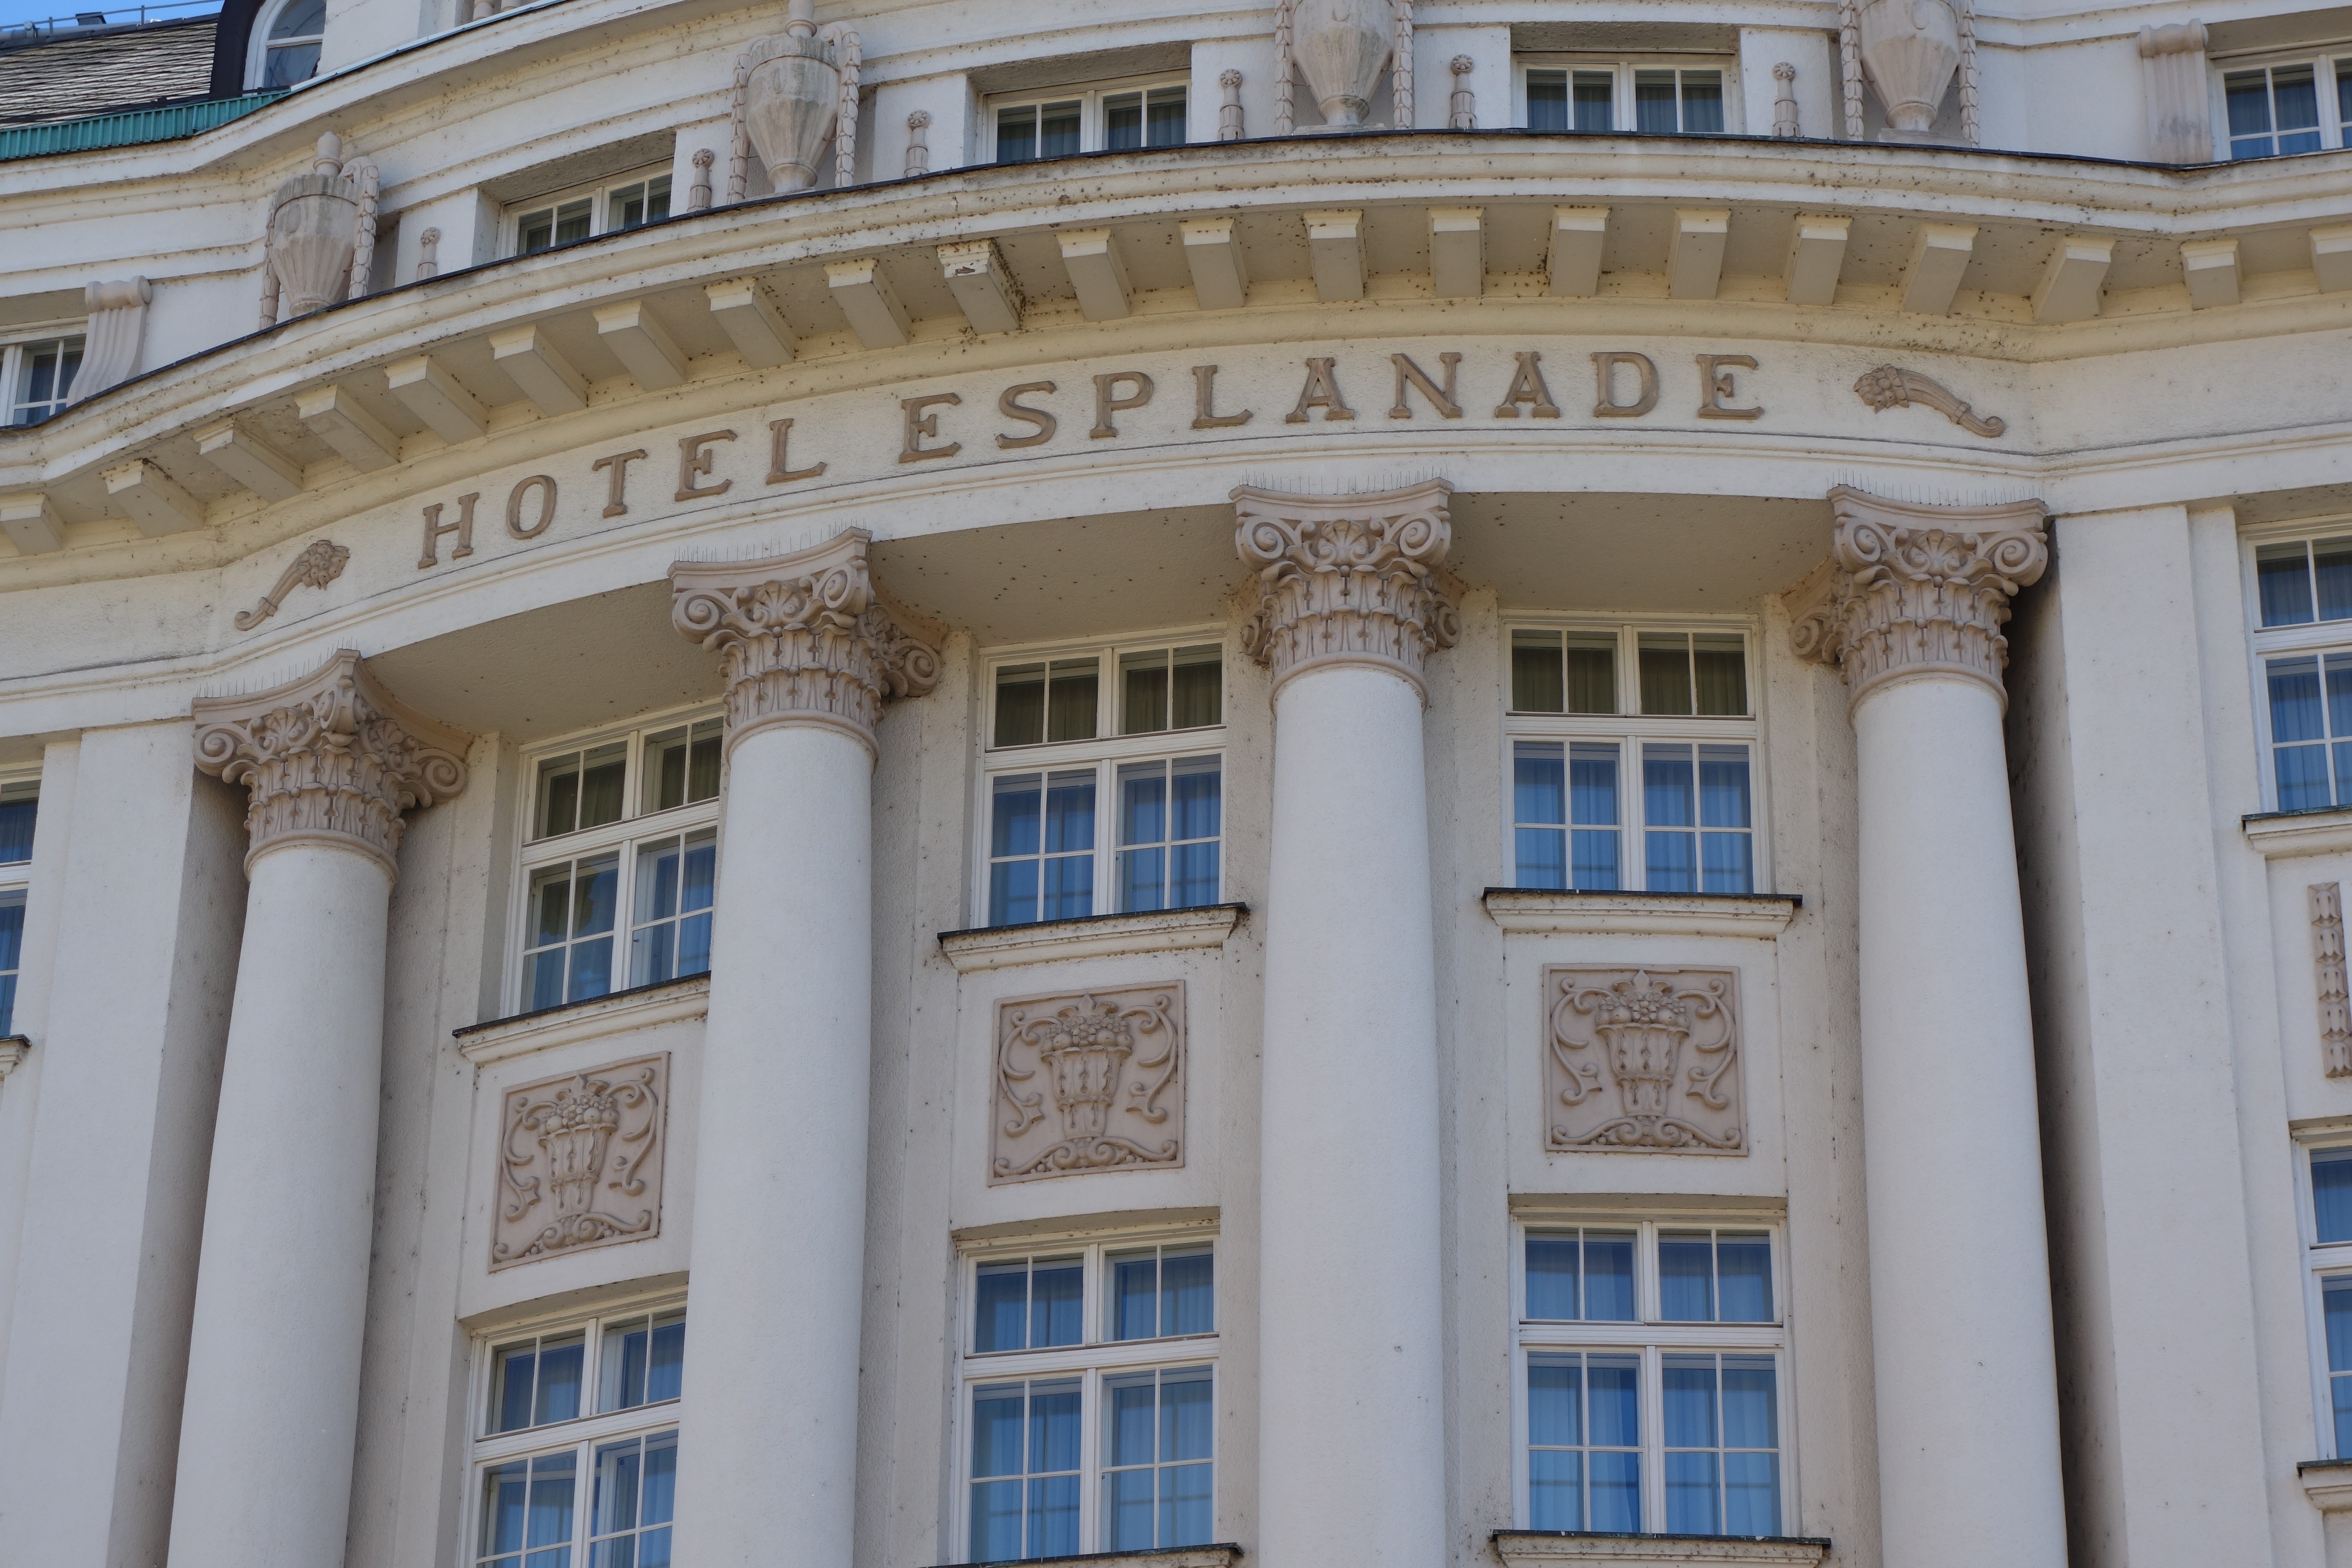
architecture, mansion, window, building, palace, urban, facade, tourism, hotel, synagogue, estate, esplanade, classical architecture